Potassium hydroxide

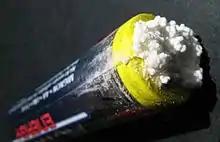
Potassium carbonate, formed from the hydroxide solution leaking from an alkaline battery

Aqueous potassium hydroxide is employed as the electrolyte in alkaline batteries based on nickel-cadmium, nickel-hydrogen, and manganese dioxide-zinc. Potassium hydroxide is preferred over sodium hydroxide because its solutions are more conductive. The nickel–metal hydride batteries in the Toyota Prius use a mixture of potassium hydroxide and sodium hydroxide. Nickel–iron batteries also use potassium hydroxide electrolyte.